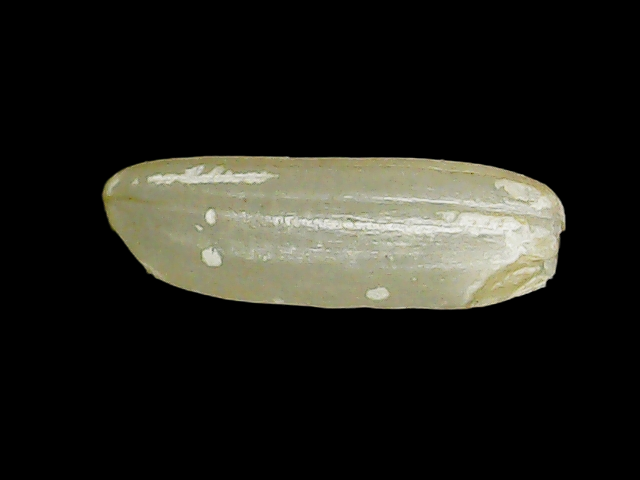
Rice variety: Binadhan26